December 2023 Mindanao earthquake

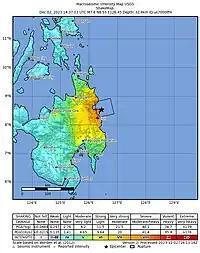
Strong ground motion map produced by the United States Geological Survey

The United States Geological Survey reported the earthquake had a magnitude of 7.6 and a maximum Modified Mercalli intensity of VII ("Very strong"). The Philippine Institute of Volcanology and Seismology (PHIVOLCS) said it had a magnitude of 7.4 and that it measured VII ("Destructive") on the PHIVOLCS earthquake intensity scale in Tandag.